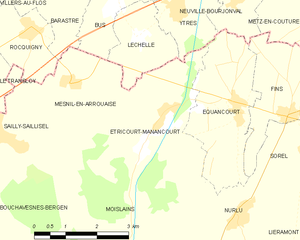
Carte des communes françaises Étricourt-Manancourt